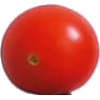
Label: Tomato Cherry Red 1